Aleppo offensive (November–December 2016)

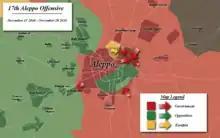
Army and allies advances in Aleppo between 15 and 28 November 2016

On 16 November the Syrian Army, supported by Russian airstrikes, stormed the Rashidun and Aqrab districts in southwestern Aleppo, but were repelled by the rebels. Amid exchanges of shelling by both sides, clashes renewed in the Jamiat al-Zahra district of western Aleppo.